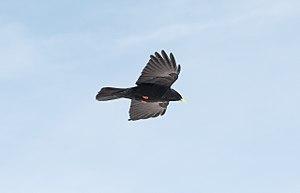
Chocard à bec jaune (Pyrrhocorax graculus).
Le Chocard à bec jaune est une espèce de passereau de la famille des Corvidae et une des deux espèces du genres Pyrrhocorax avec le Crave à bec rouge. De plus, le chocard à bec jaune est beaucoup plus proche du Crave à bec rouge que du Choucas des tours, bien que le Choucas des tours et le Chocard à bec jaune soient souvent confondus, ce qui fait qu'en montagne, il est souvent appelé à tort Choucas. Son aire de répartition s'étend de l'Europe à l'Afrique du Nord. Olivier Messiaen a consacré à cet oiseau une pièce, qui en porte le nom, de son Catalogue d'oiseaux.